Deir el-Ballas

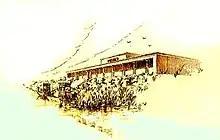
A rendering of the Northern Palace

Deir el-Ballas consisted of several facilities--the North Palace, the South Palace, and "clusters of habitation...located north and south of the